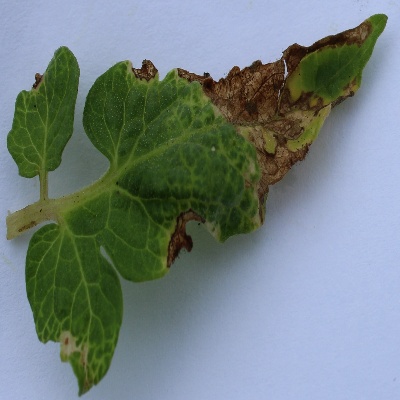
Crop: Tomato
Condition: septoria leaf spot